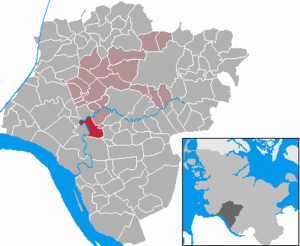
Hodorf
Kort
Hodorf er en by og kommune i det nordlige Tyskland, beliggende i Amt Itzehoe-Land under Kreis Steinburg. Kreis Steinburg ligger i den sydvestlige del af delstaten Slesvig-Holsten.